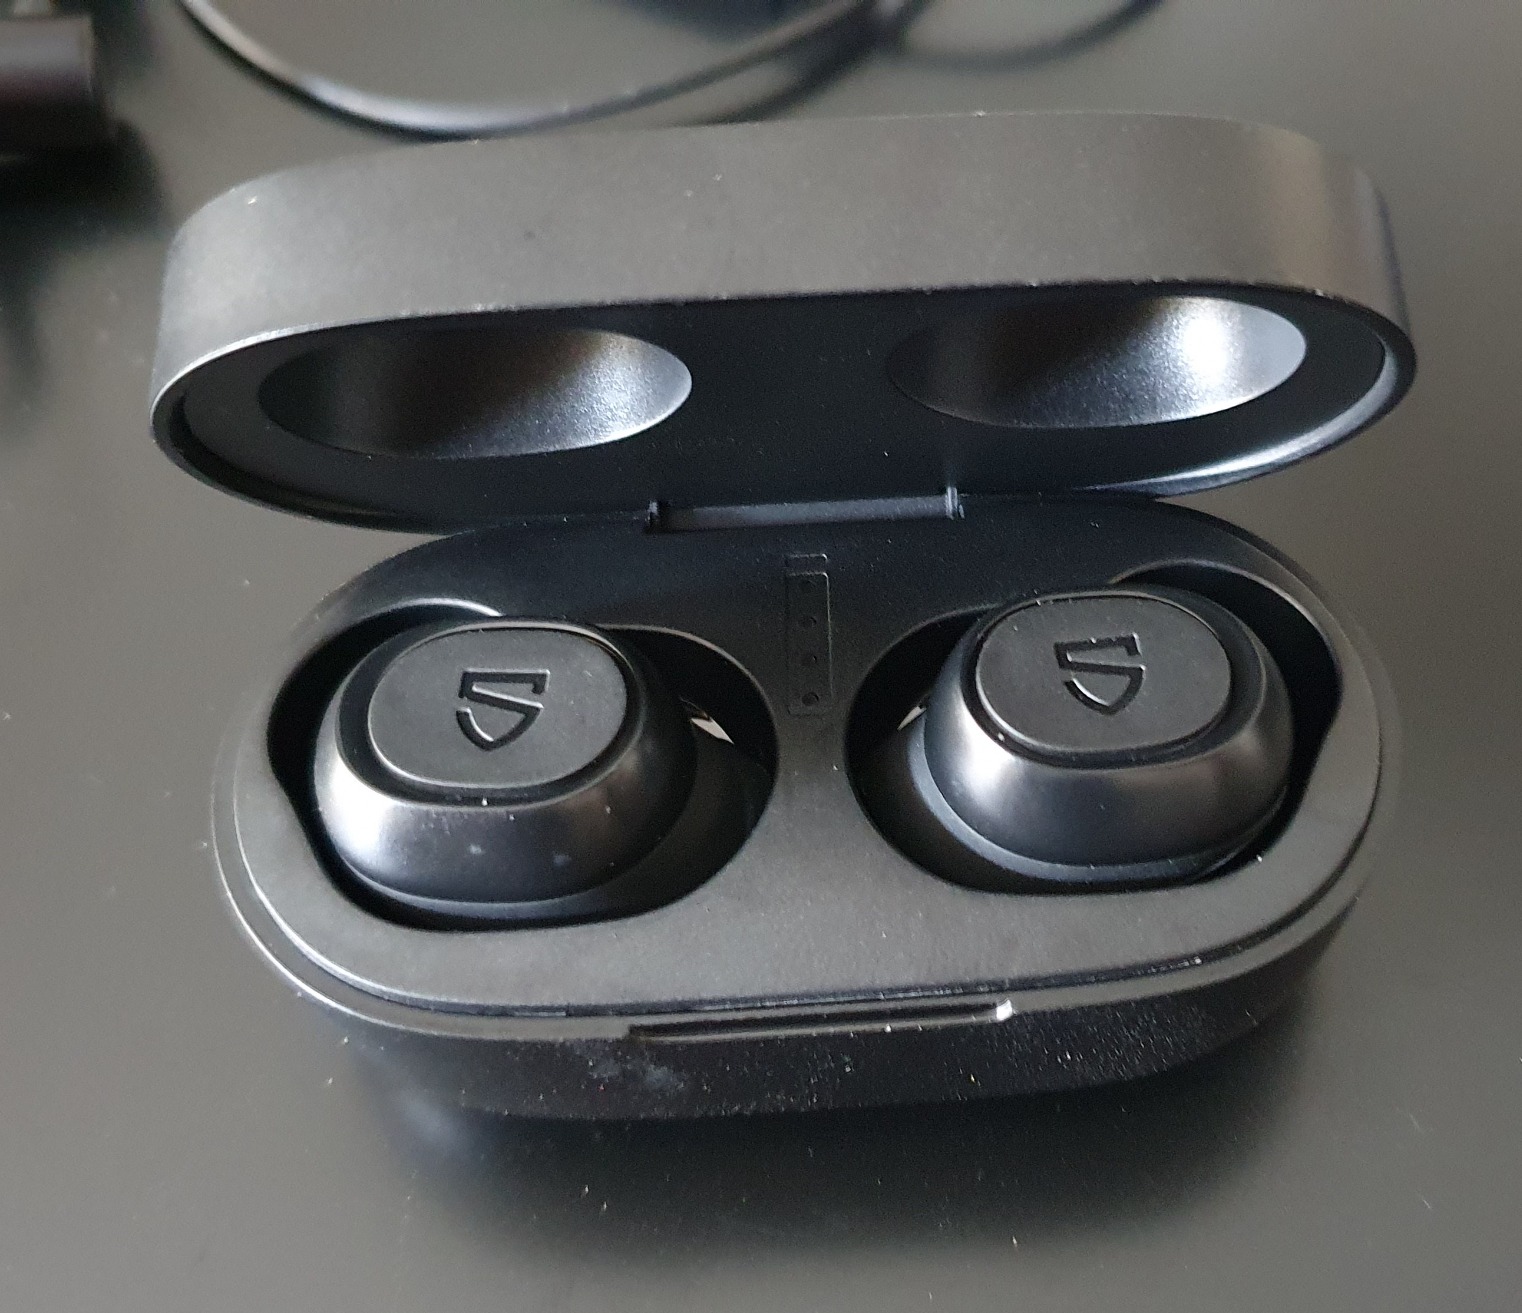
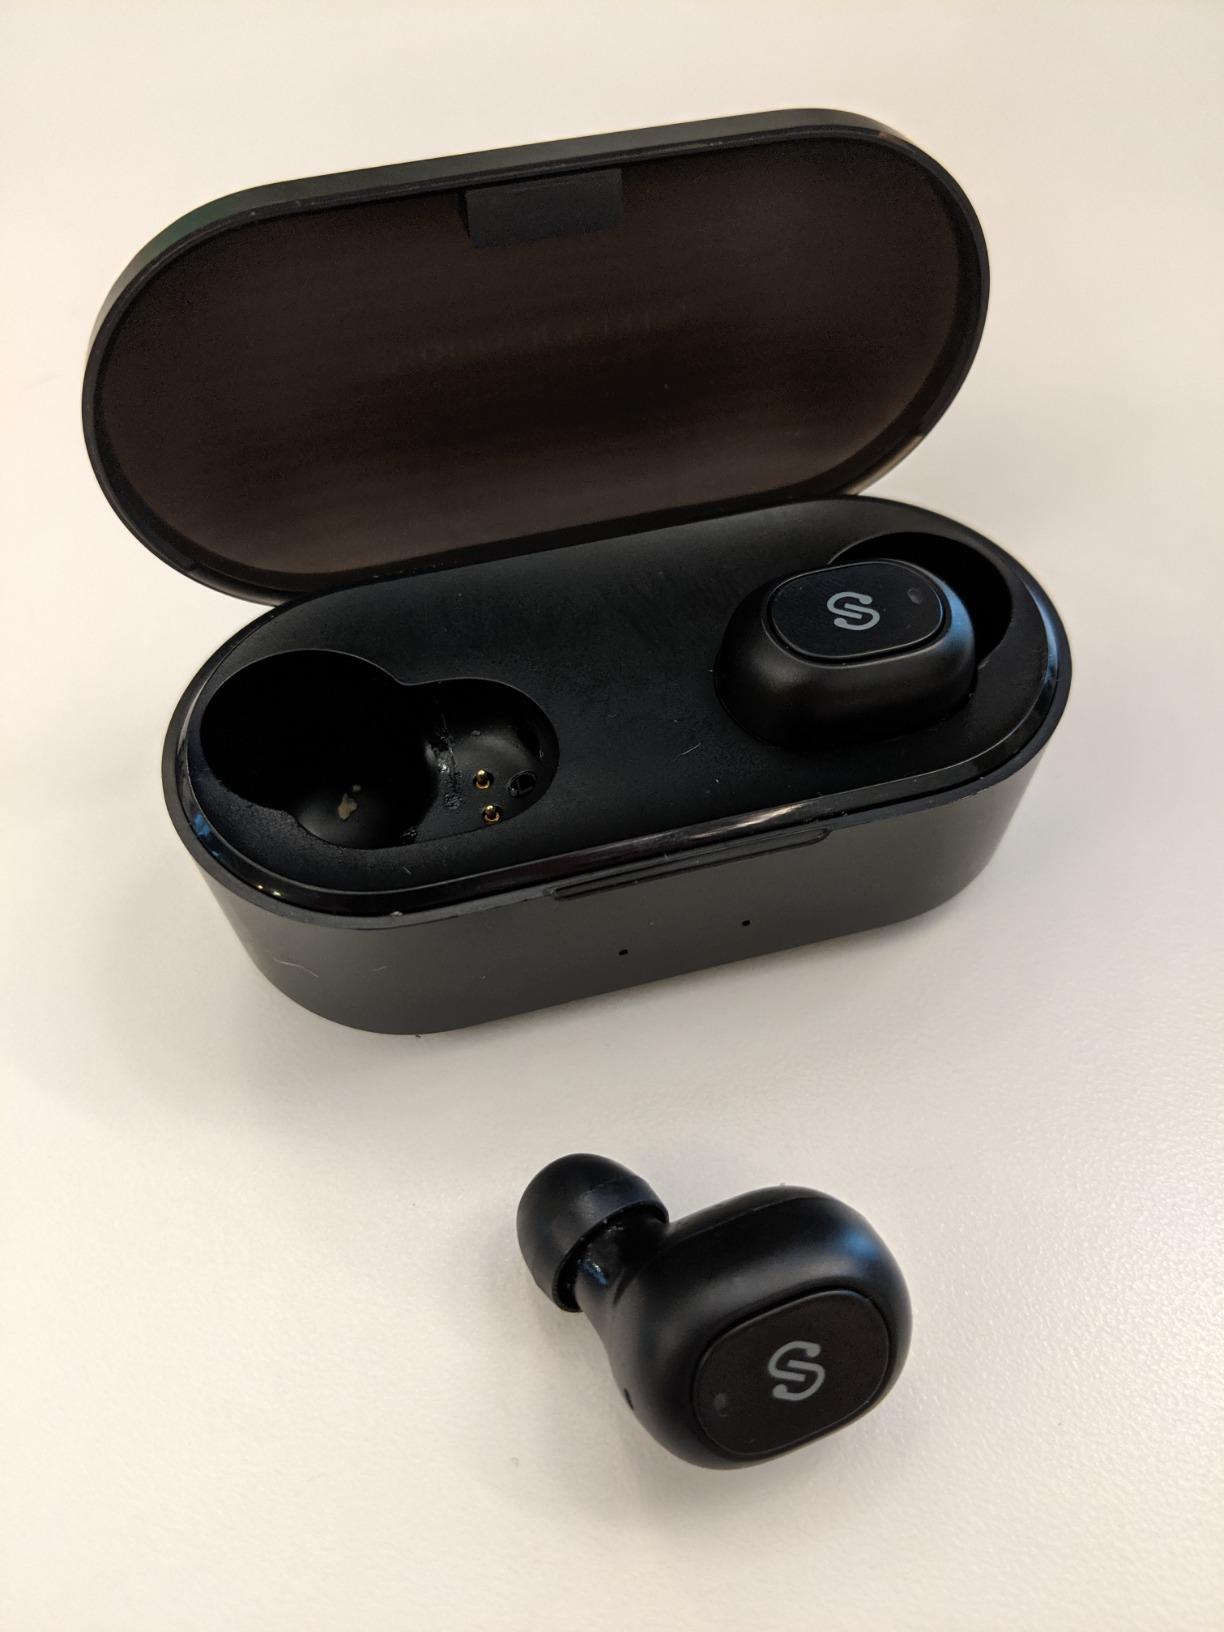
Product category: earbuds
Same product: no